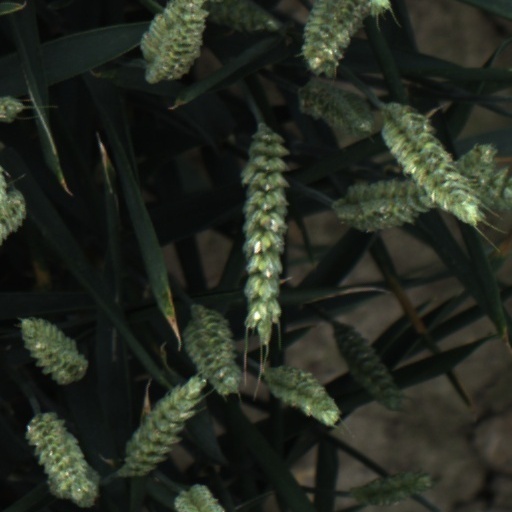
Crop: wheat